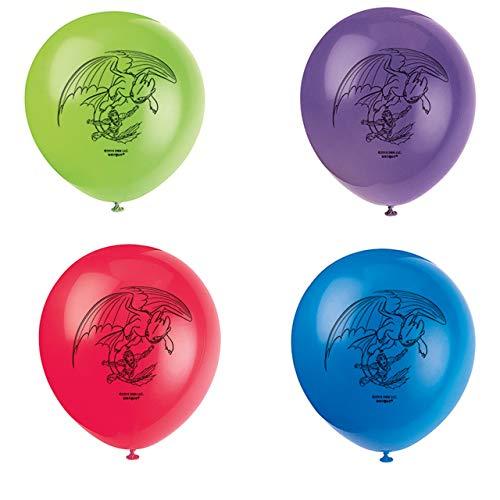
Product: Unique How to Train Your Dragon Party Balloons, 8 Ct.
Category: Toys & Games | Novelty & Gag Toys
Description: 8 balloons.
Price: $4.60
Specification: ProductDimensions:0.8x5.6x8inches|ItemWeight:0.8ounces|ShippingWeight:0.8ounces(Viewshippingratesandpolicies)|ASIN:B07MFZ1LGR|Itemmodelnumber:79185|Manufacturerrecommendedage:0monthsandup